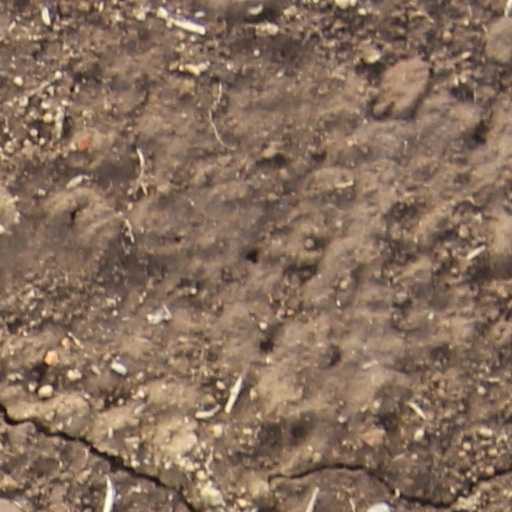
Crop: wheat